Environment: real
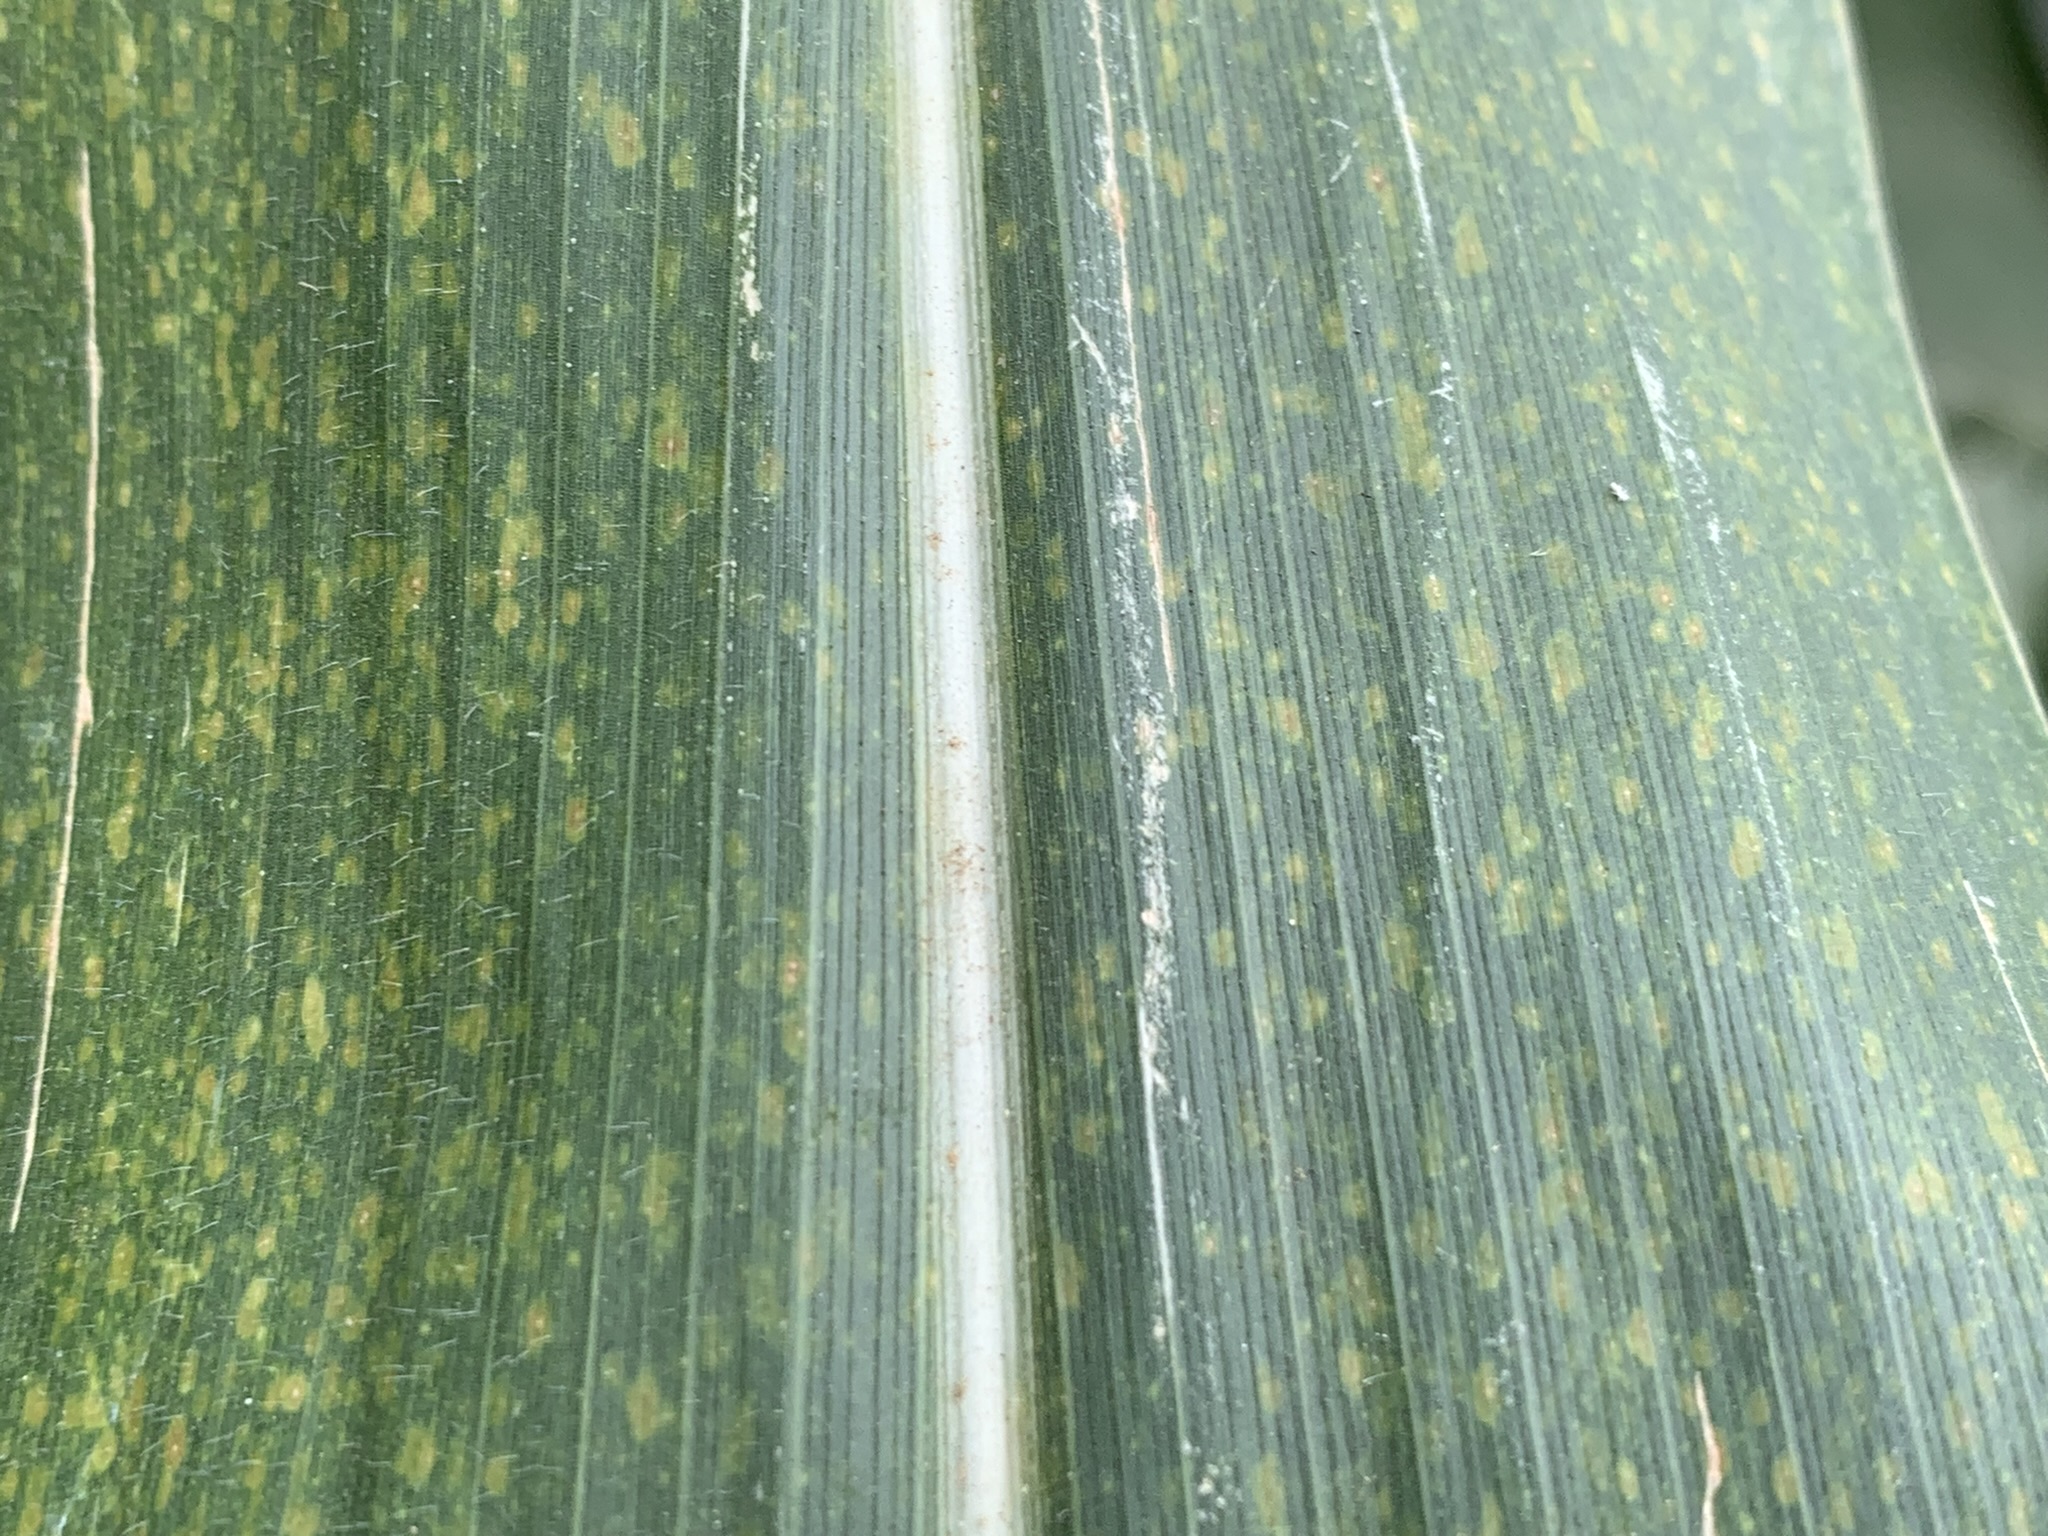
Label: lethal_necrosis